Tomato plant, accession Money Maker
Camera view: bottom (45 deg); turntable rotation: 150 degrees
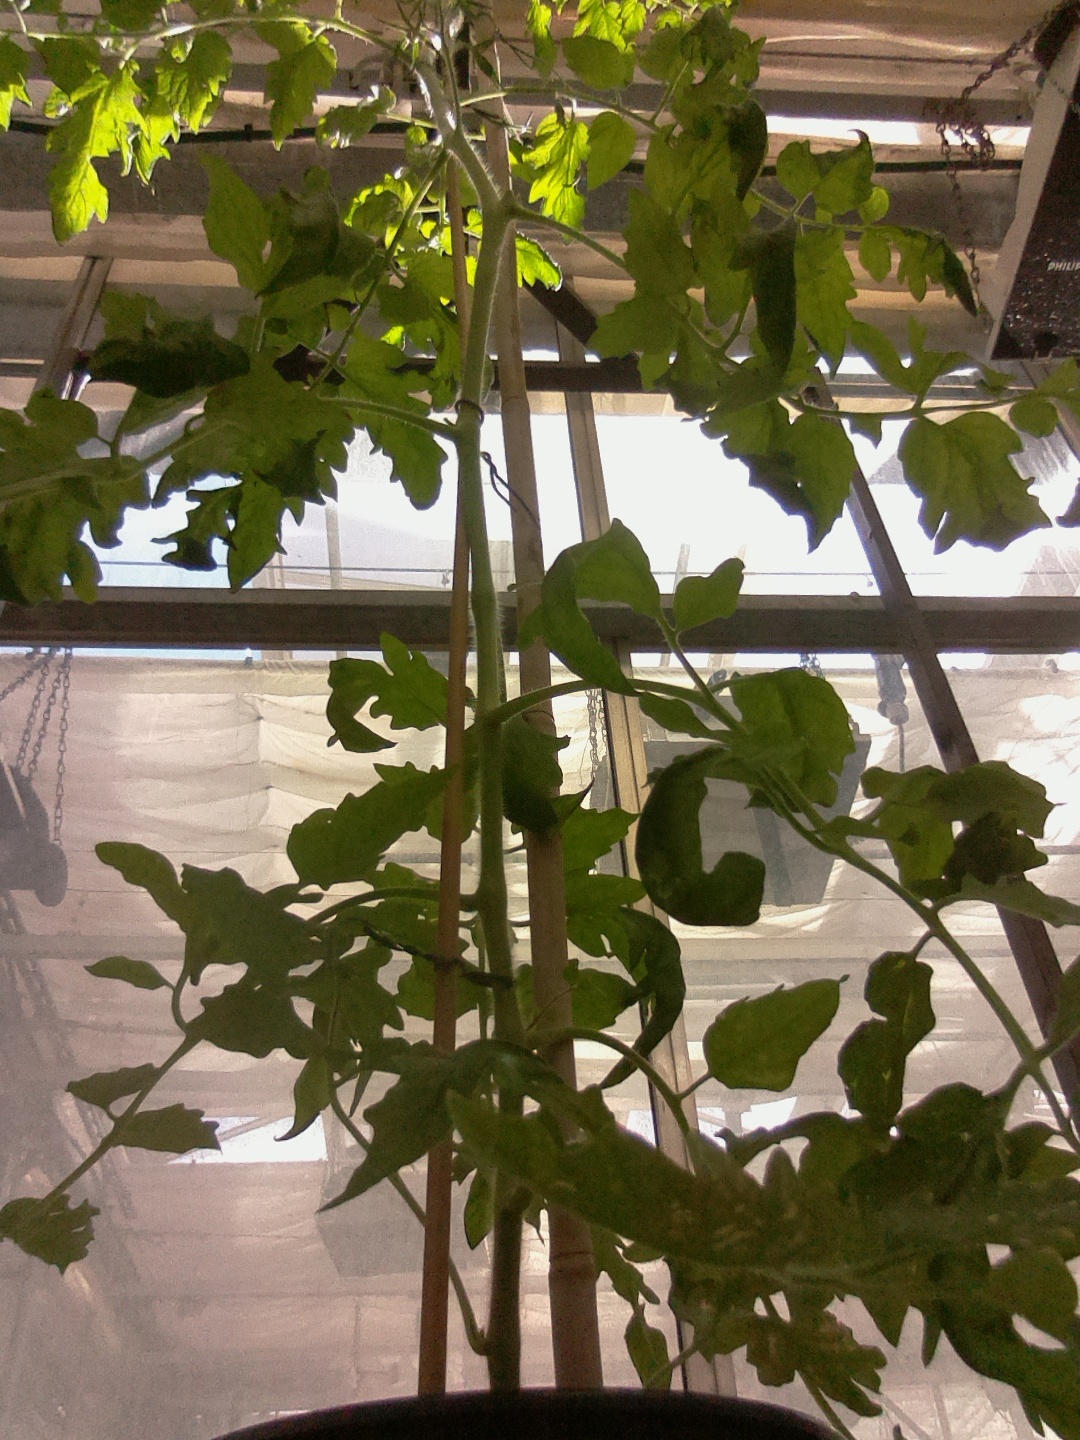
BBCH growth stage 70: Fruits at the main stem or branches visibles